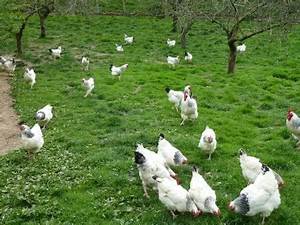
Label: gallina